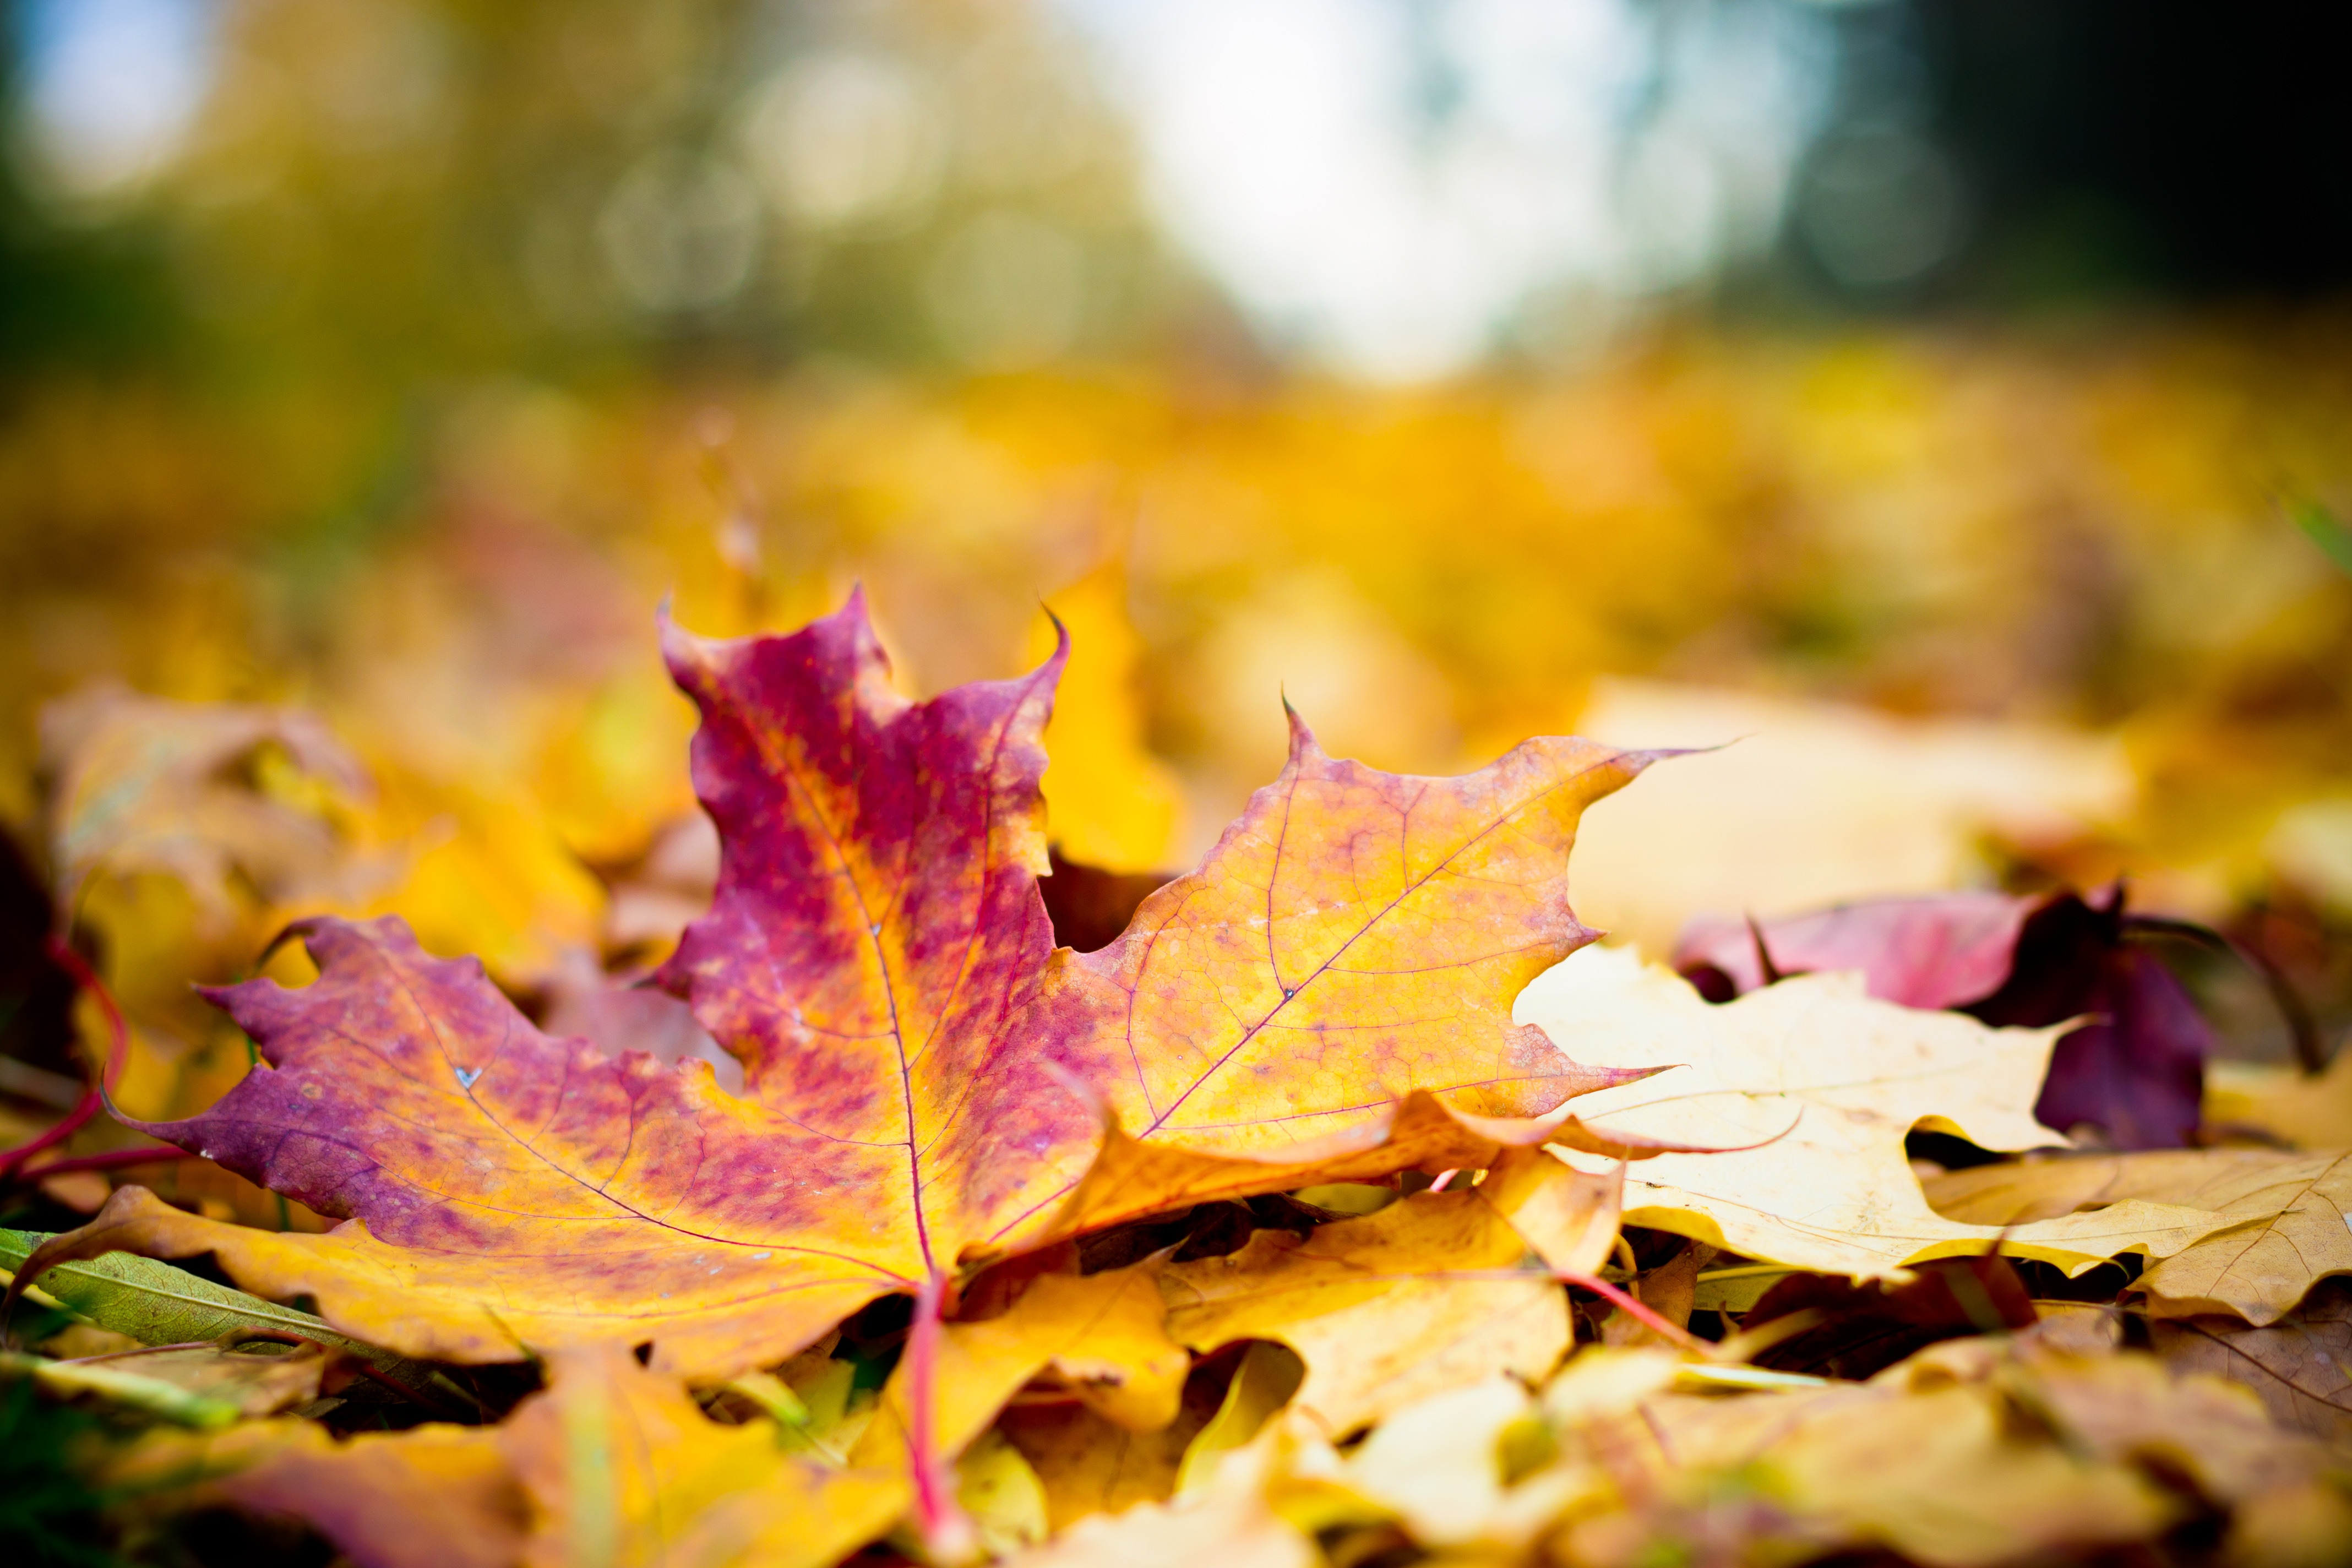
tree, nature, branch, plant, wood, sunlight, leaf, flower, petal, foliage, red, color, autumn, yellow, garden, flora, season, maple leaf, close up, seasons, macro photography, woody plant